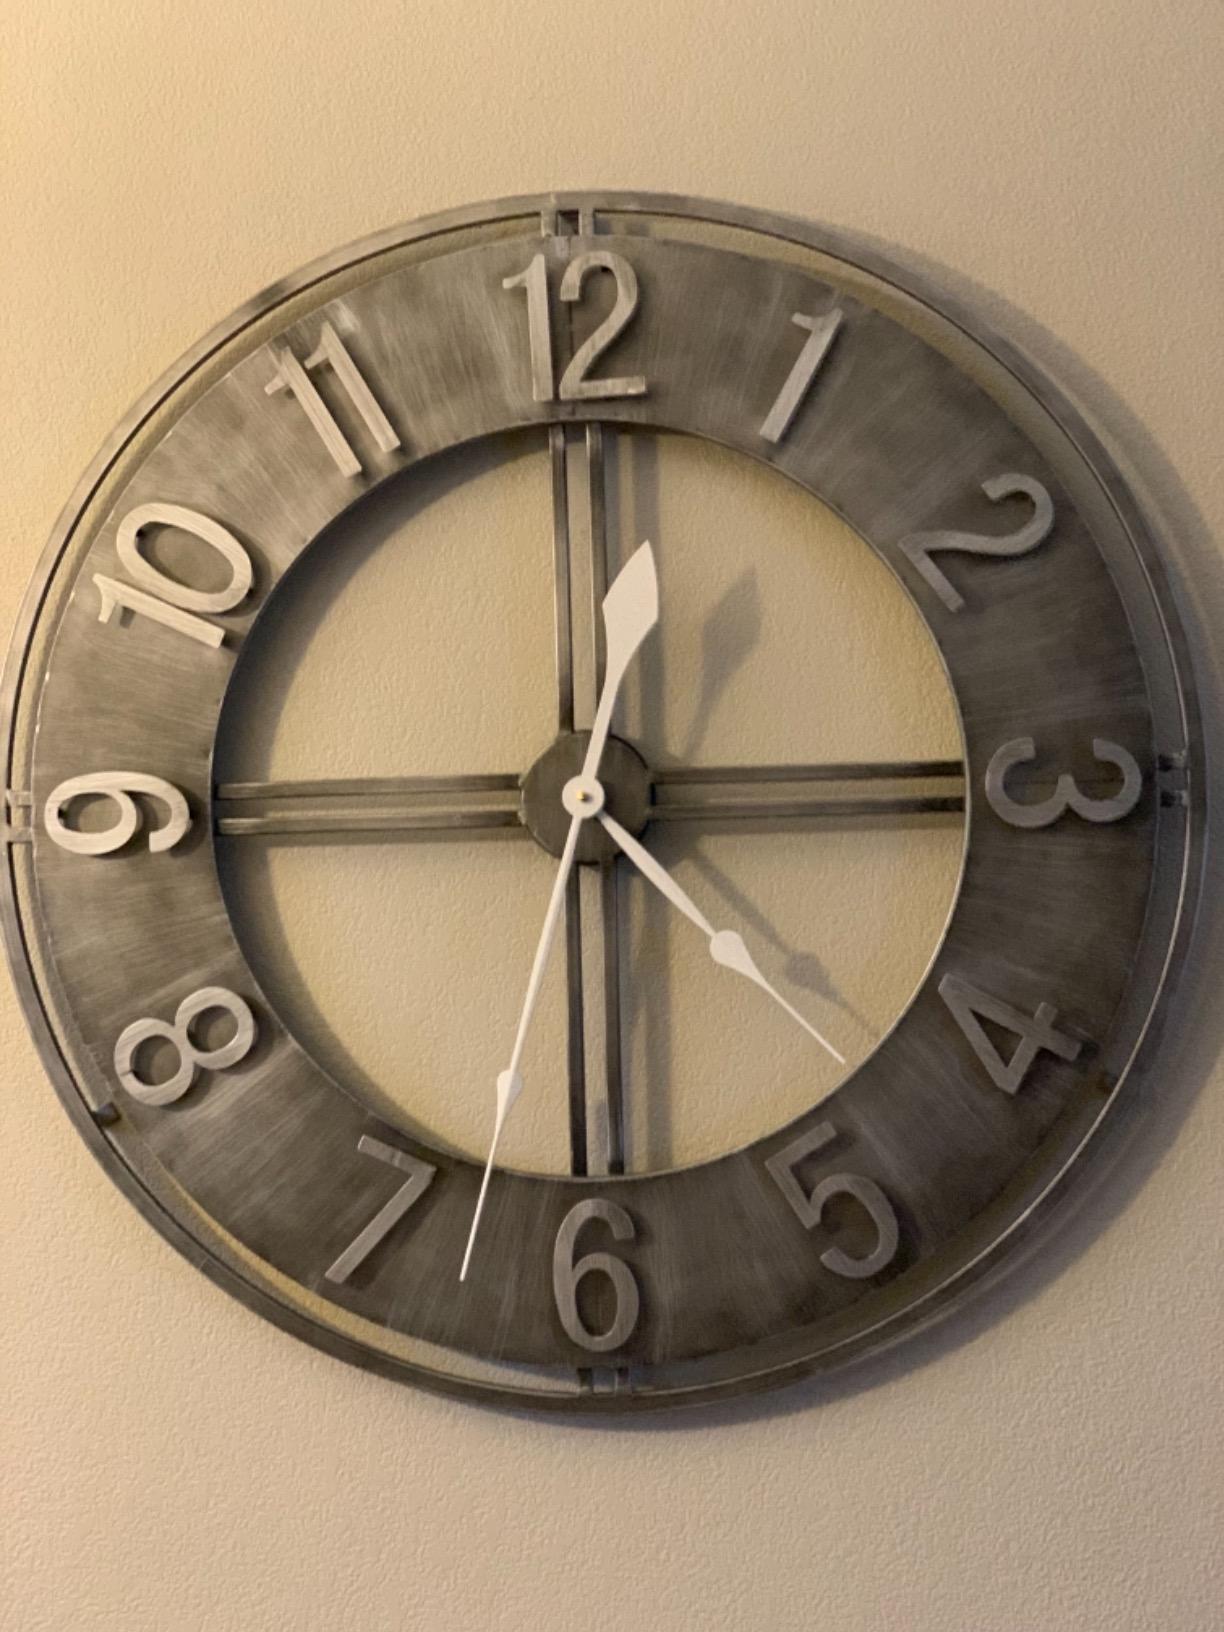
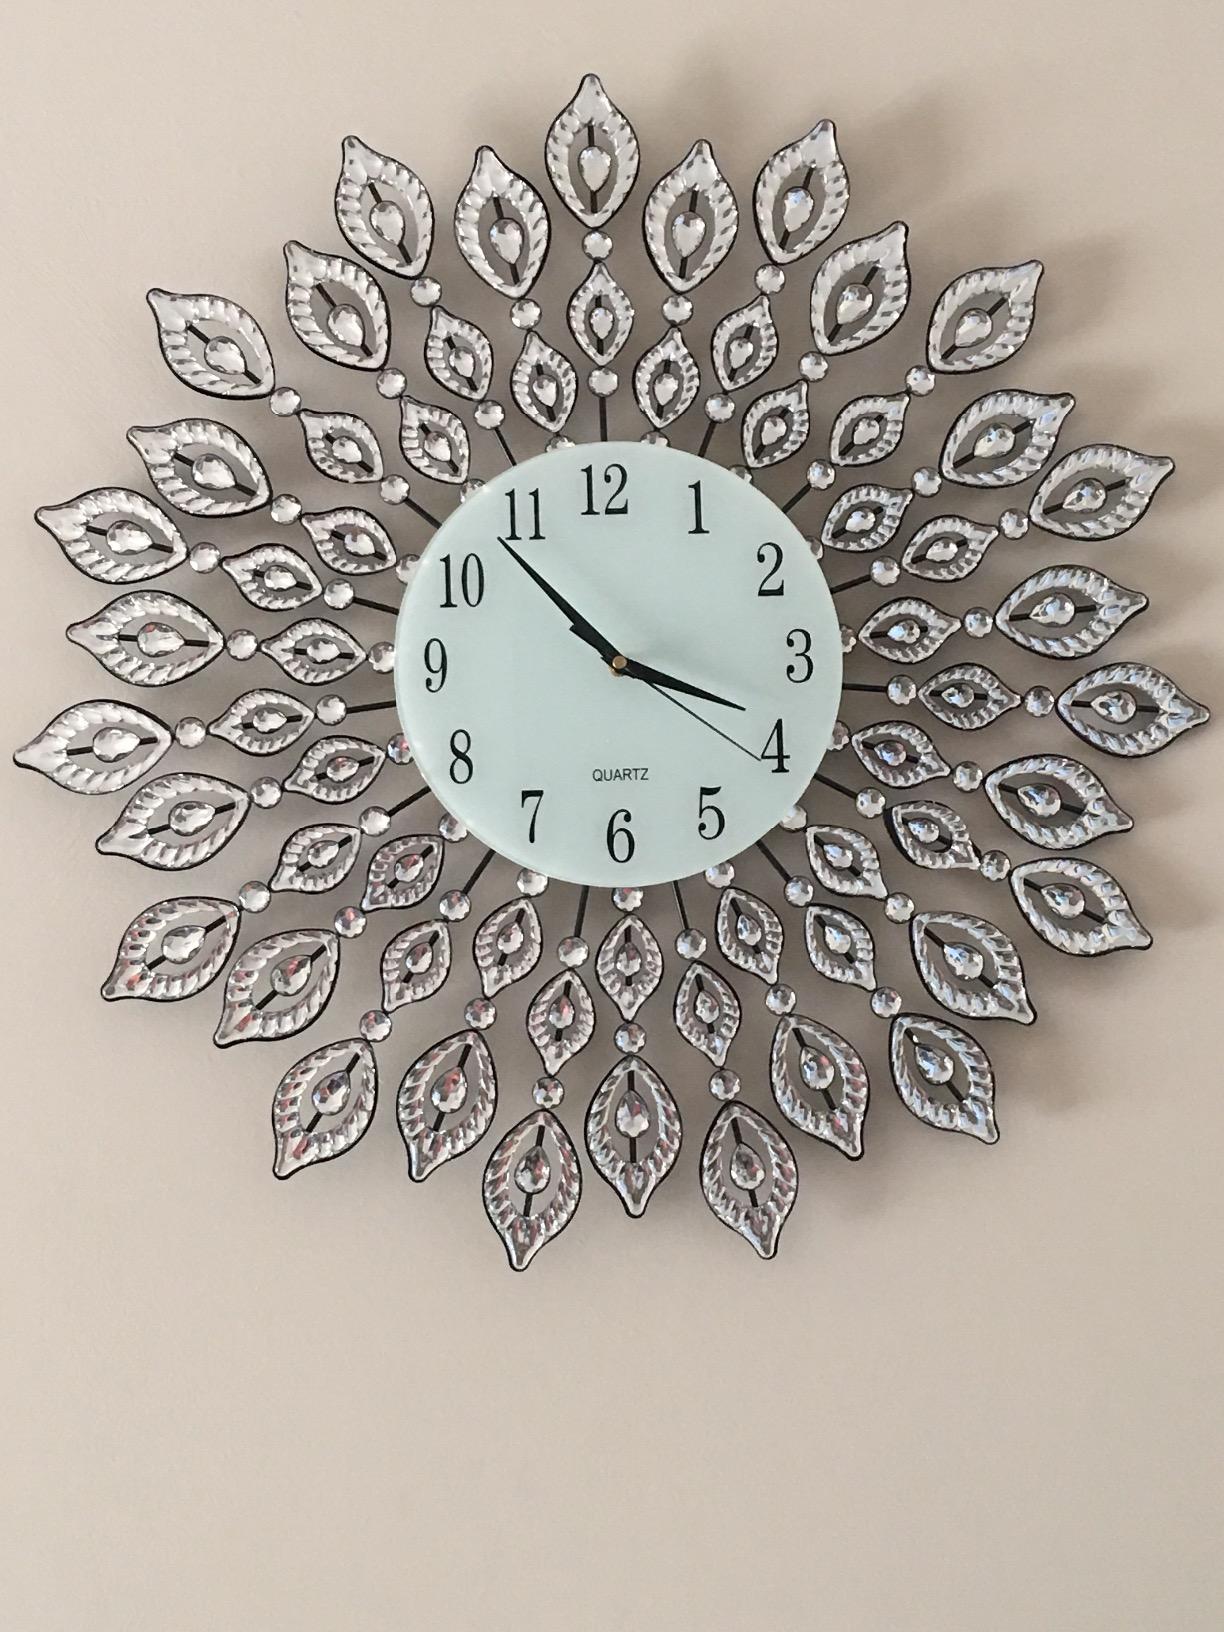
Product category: clock
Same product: no